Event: Nepal Earthquake
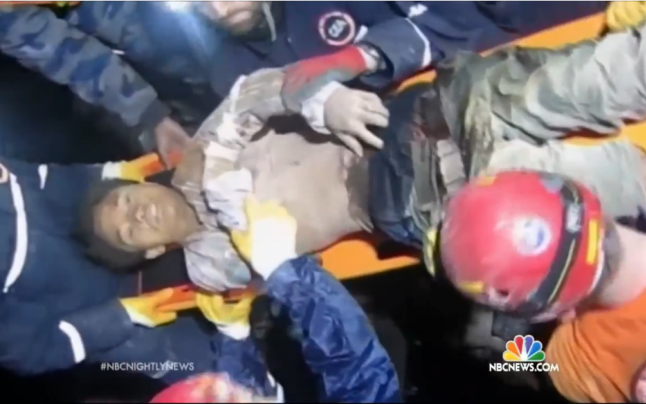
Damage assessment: damage